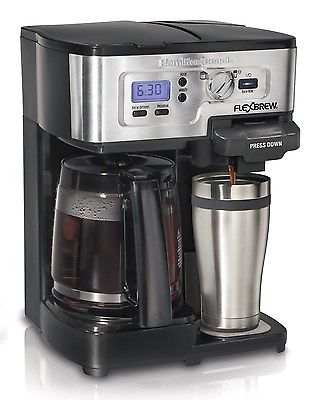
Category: coffee maker